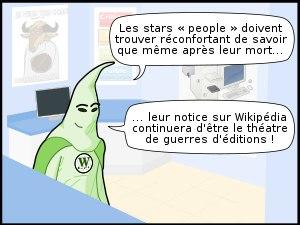
Framasoft est un réseau d'éducation populaire créé en novembre 2001 par Alexis Kauffmann, Paul Lunetta, et Georges Silva, et soutenu depuis 2004 par l'association homonyme. Consacré principalement au logiciel libre, il s'organise en trois axes sur un mode collaboratif : promotion, diffusion et développement de logiciels libres, enrichissement de la culture libre et offre de services libres en ligne.